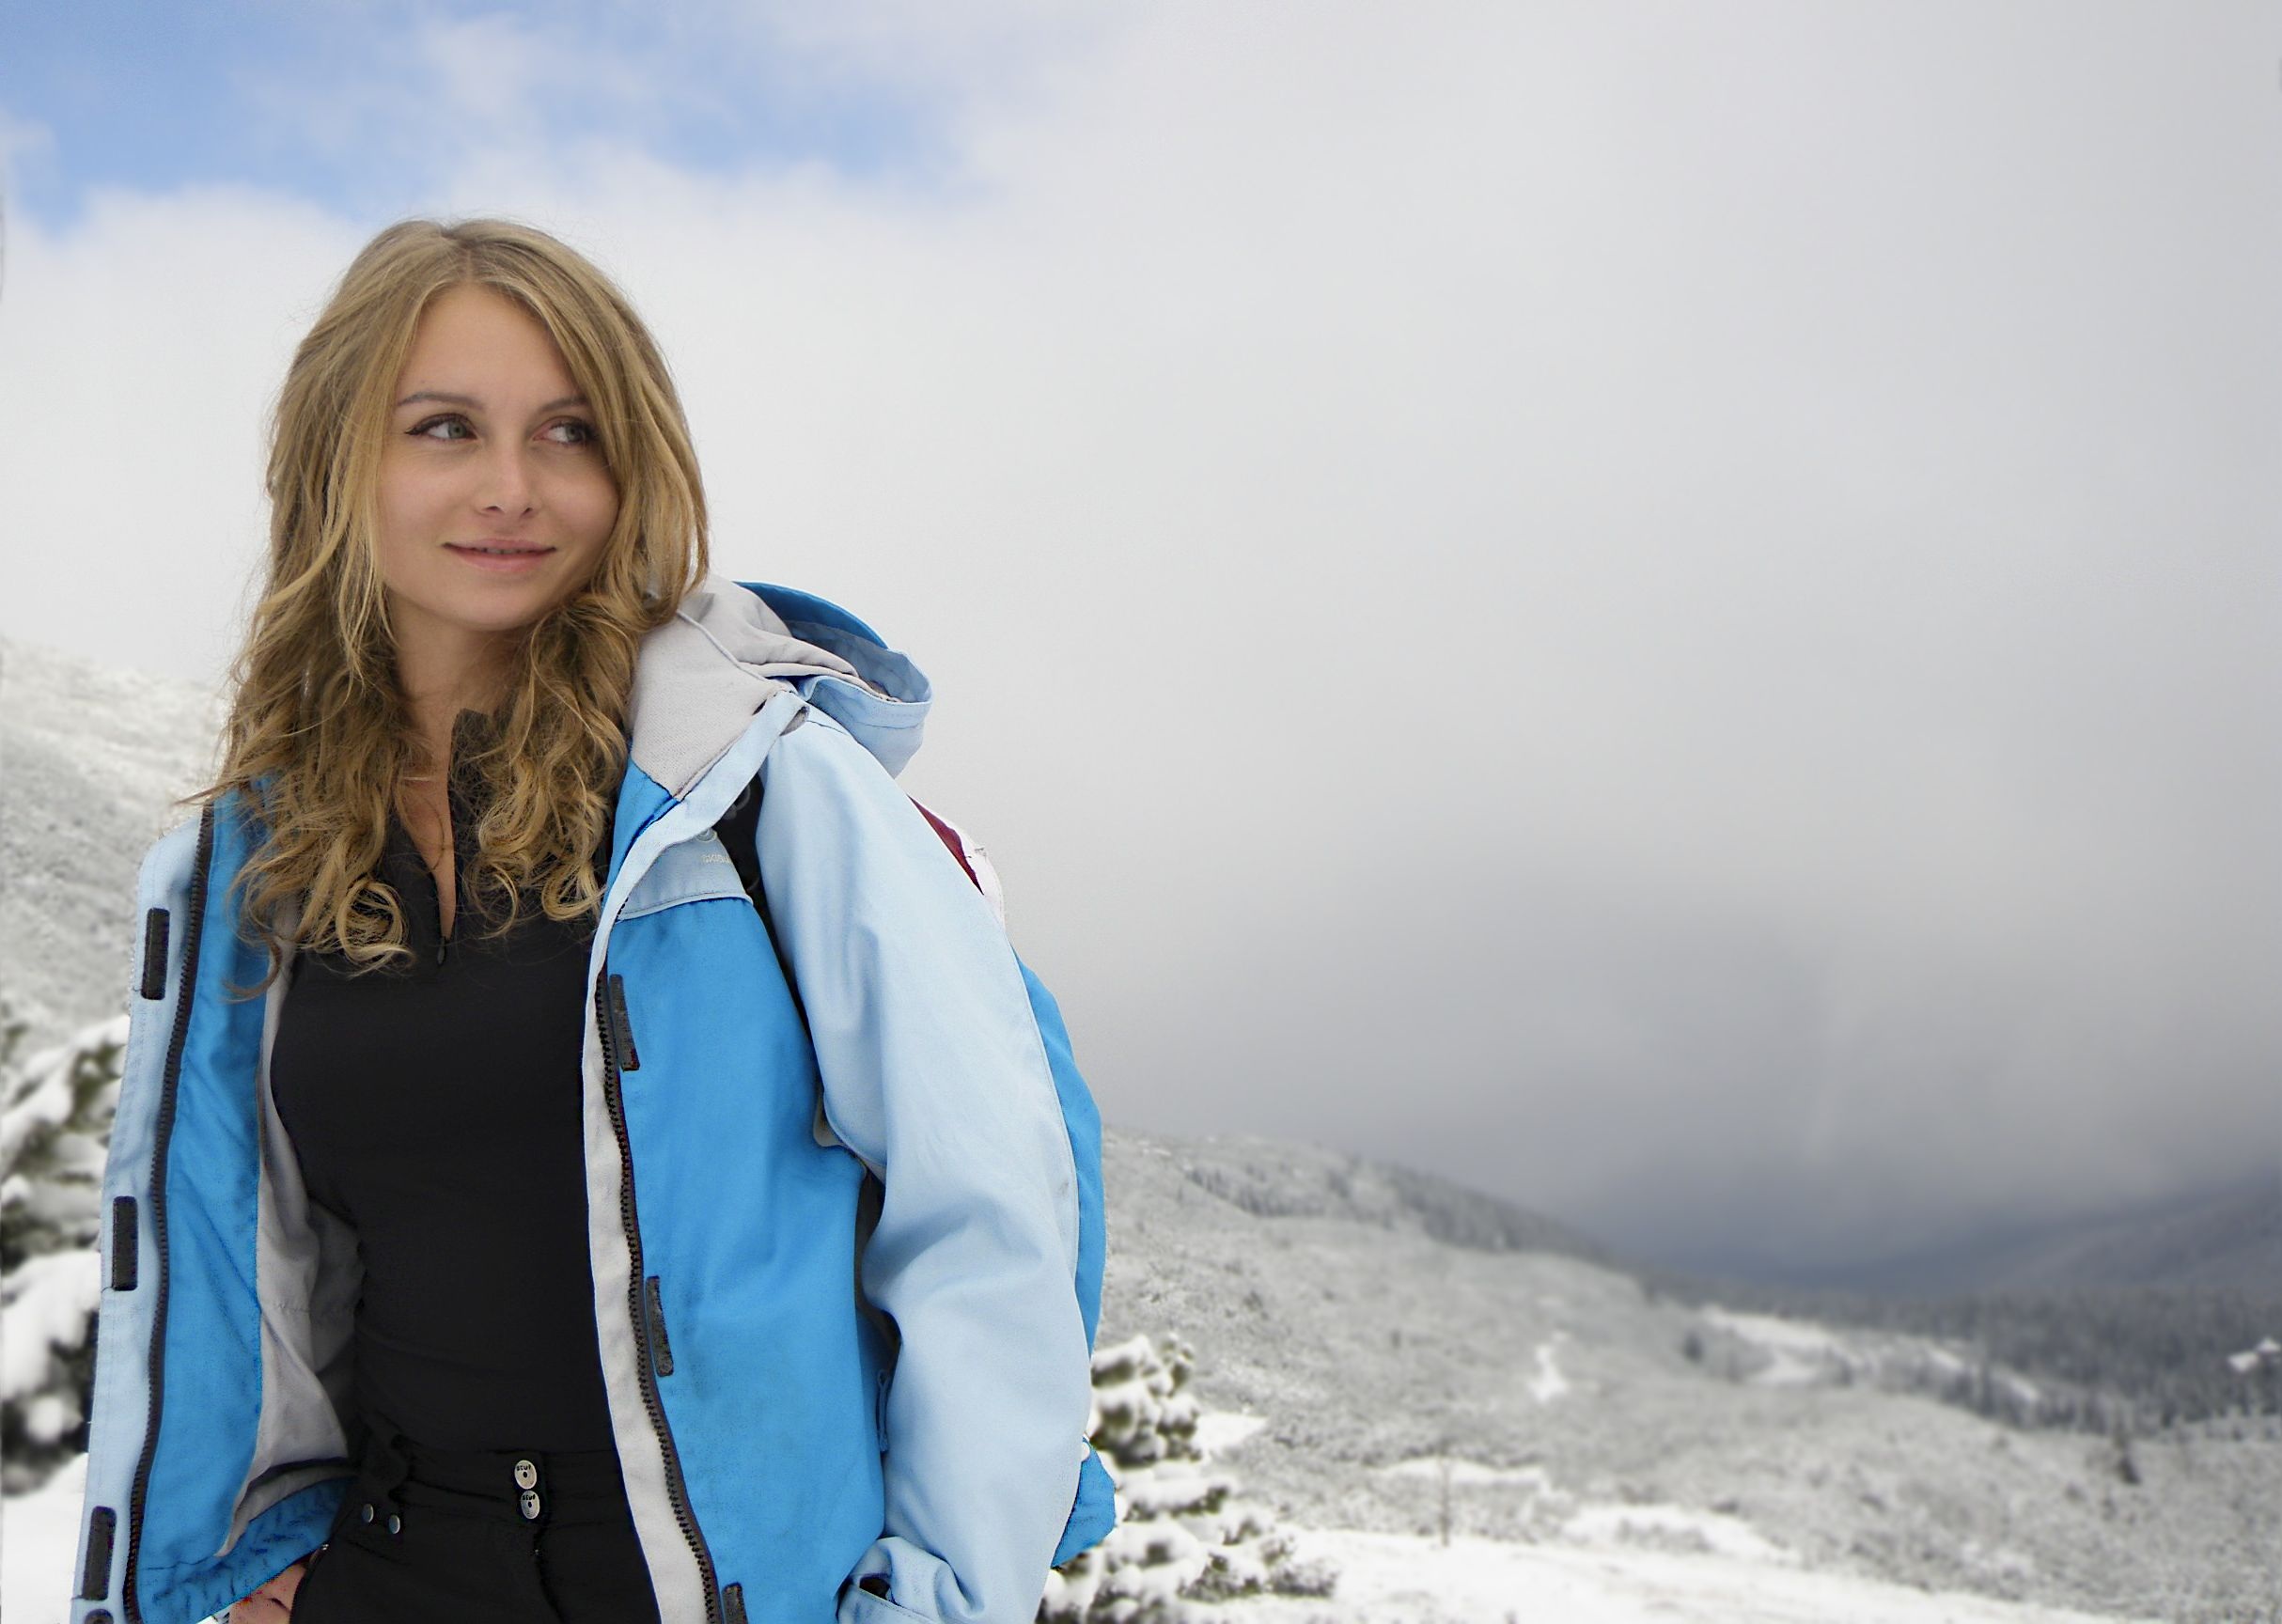
nature, walking, person, mountain, snow, cold, winter, people, woman, hiking, trail, adventure, peak, tourist, travel, recreation, female, walk, trek, young, spring, equipment, hike, weather, blue, trip, lifestyle, route, healthy, season, summit, activity, motivation, mountaineering, winter landscape, outdoors, happy, trekking, mountaineer, footwear, top, active, winter trip